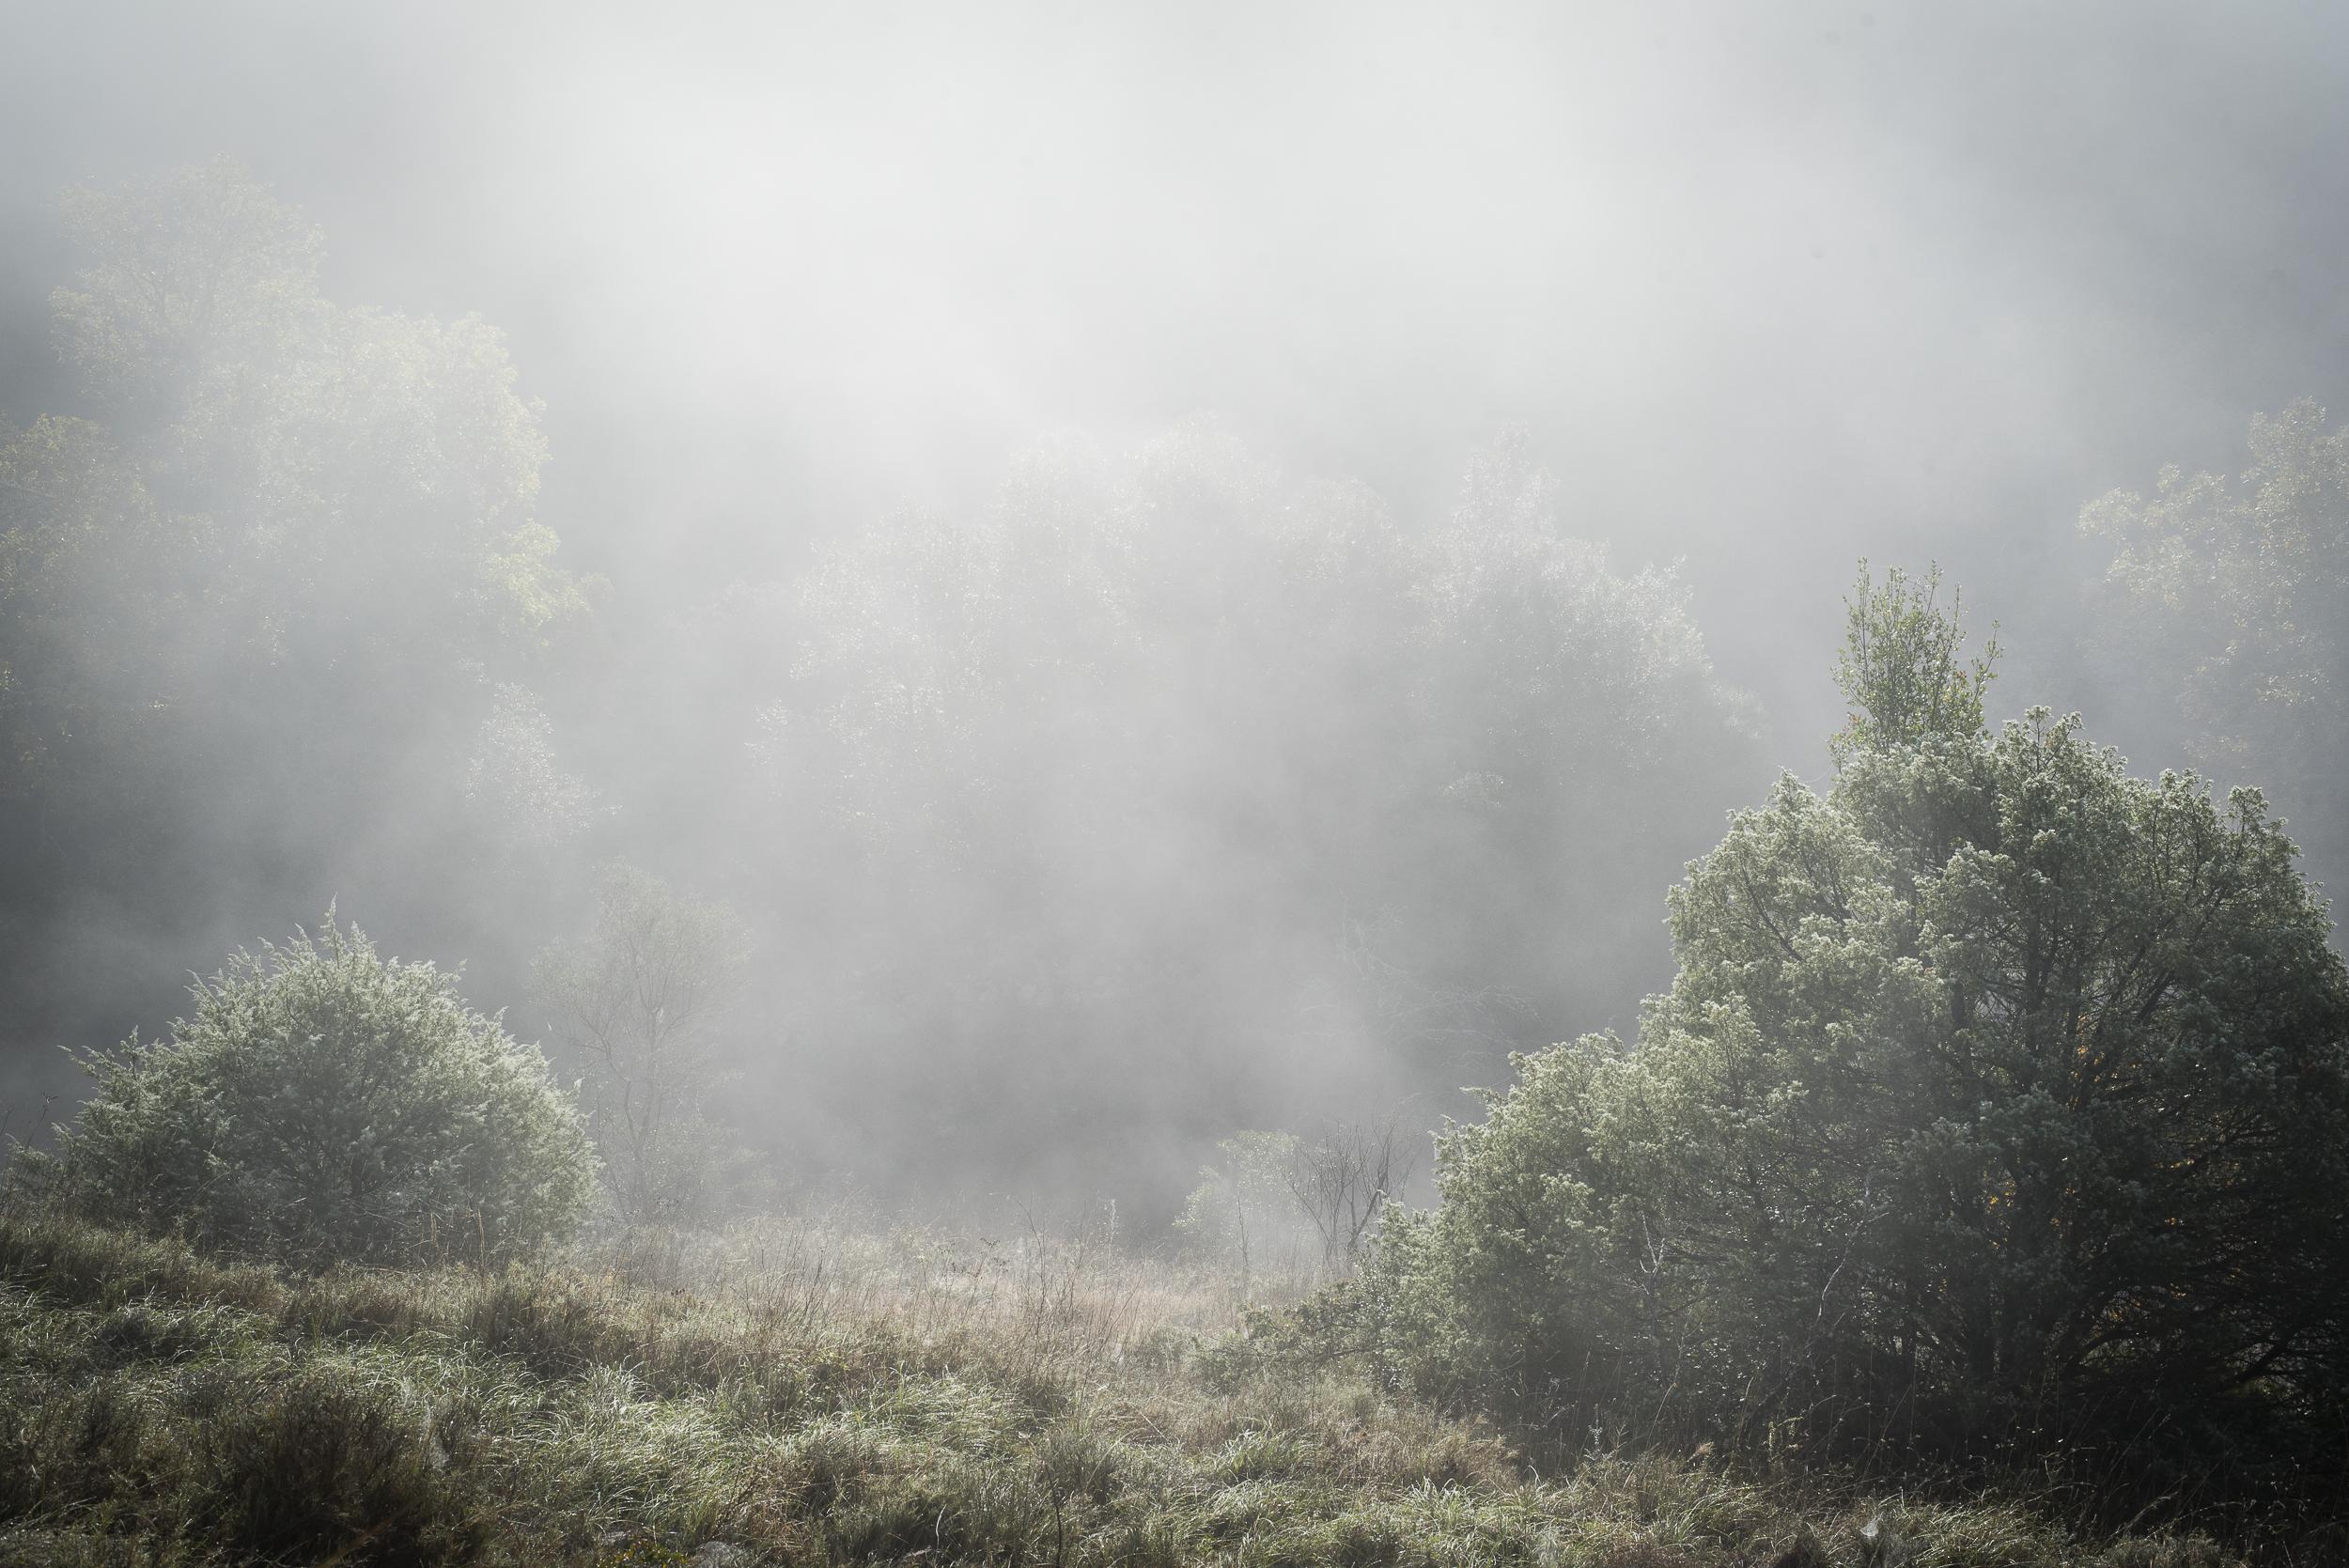
tree, nature, forest, grass, cloud, fog, mist, sunlight, morning, hill, france, europe, weather, nikon, paysage, d750, ardche, habitat, sampzon, 500mmf18, curuyann, drizzle, atmospheric phenomenon, atmosphere of earth